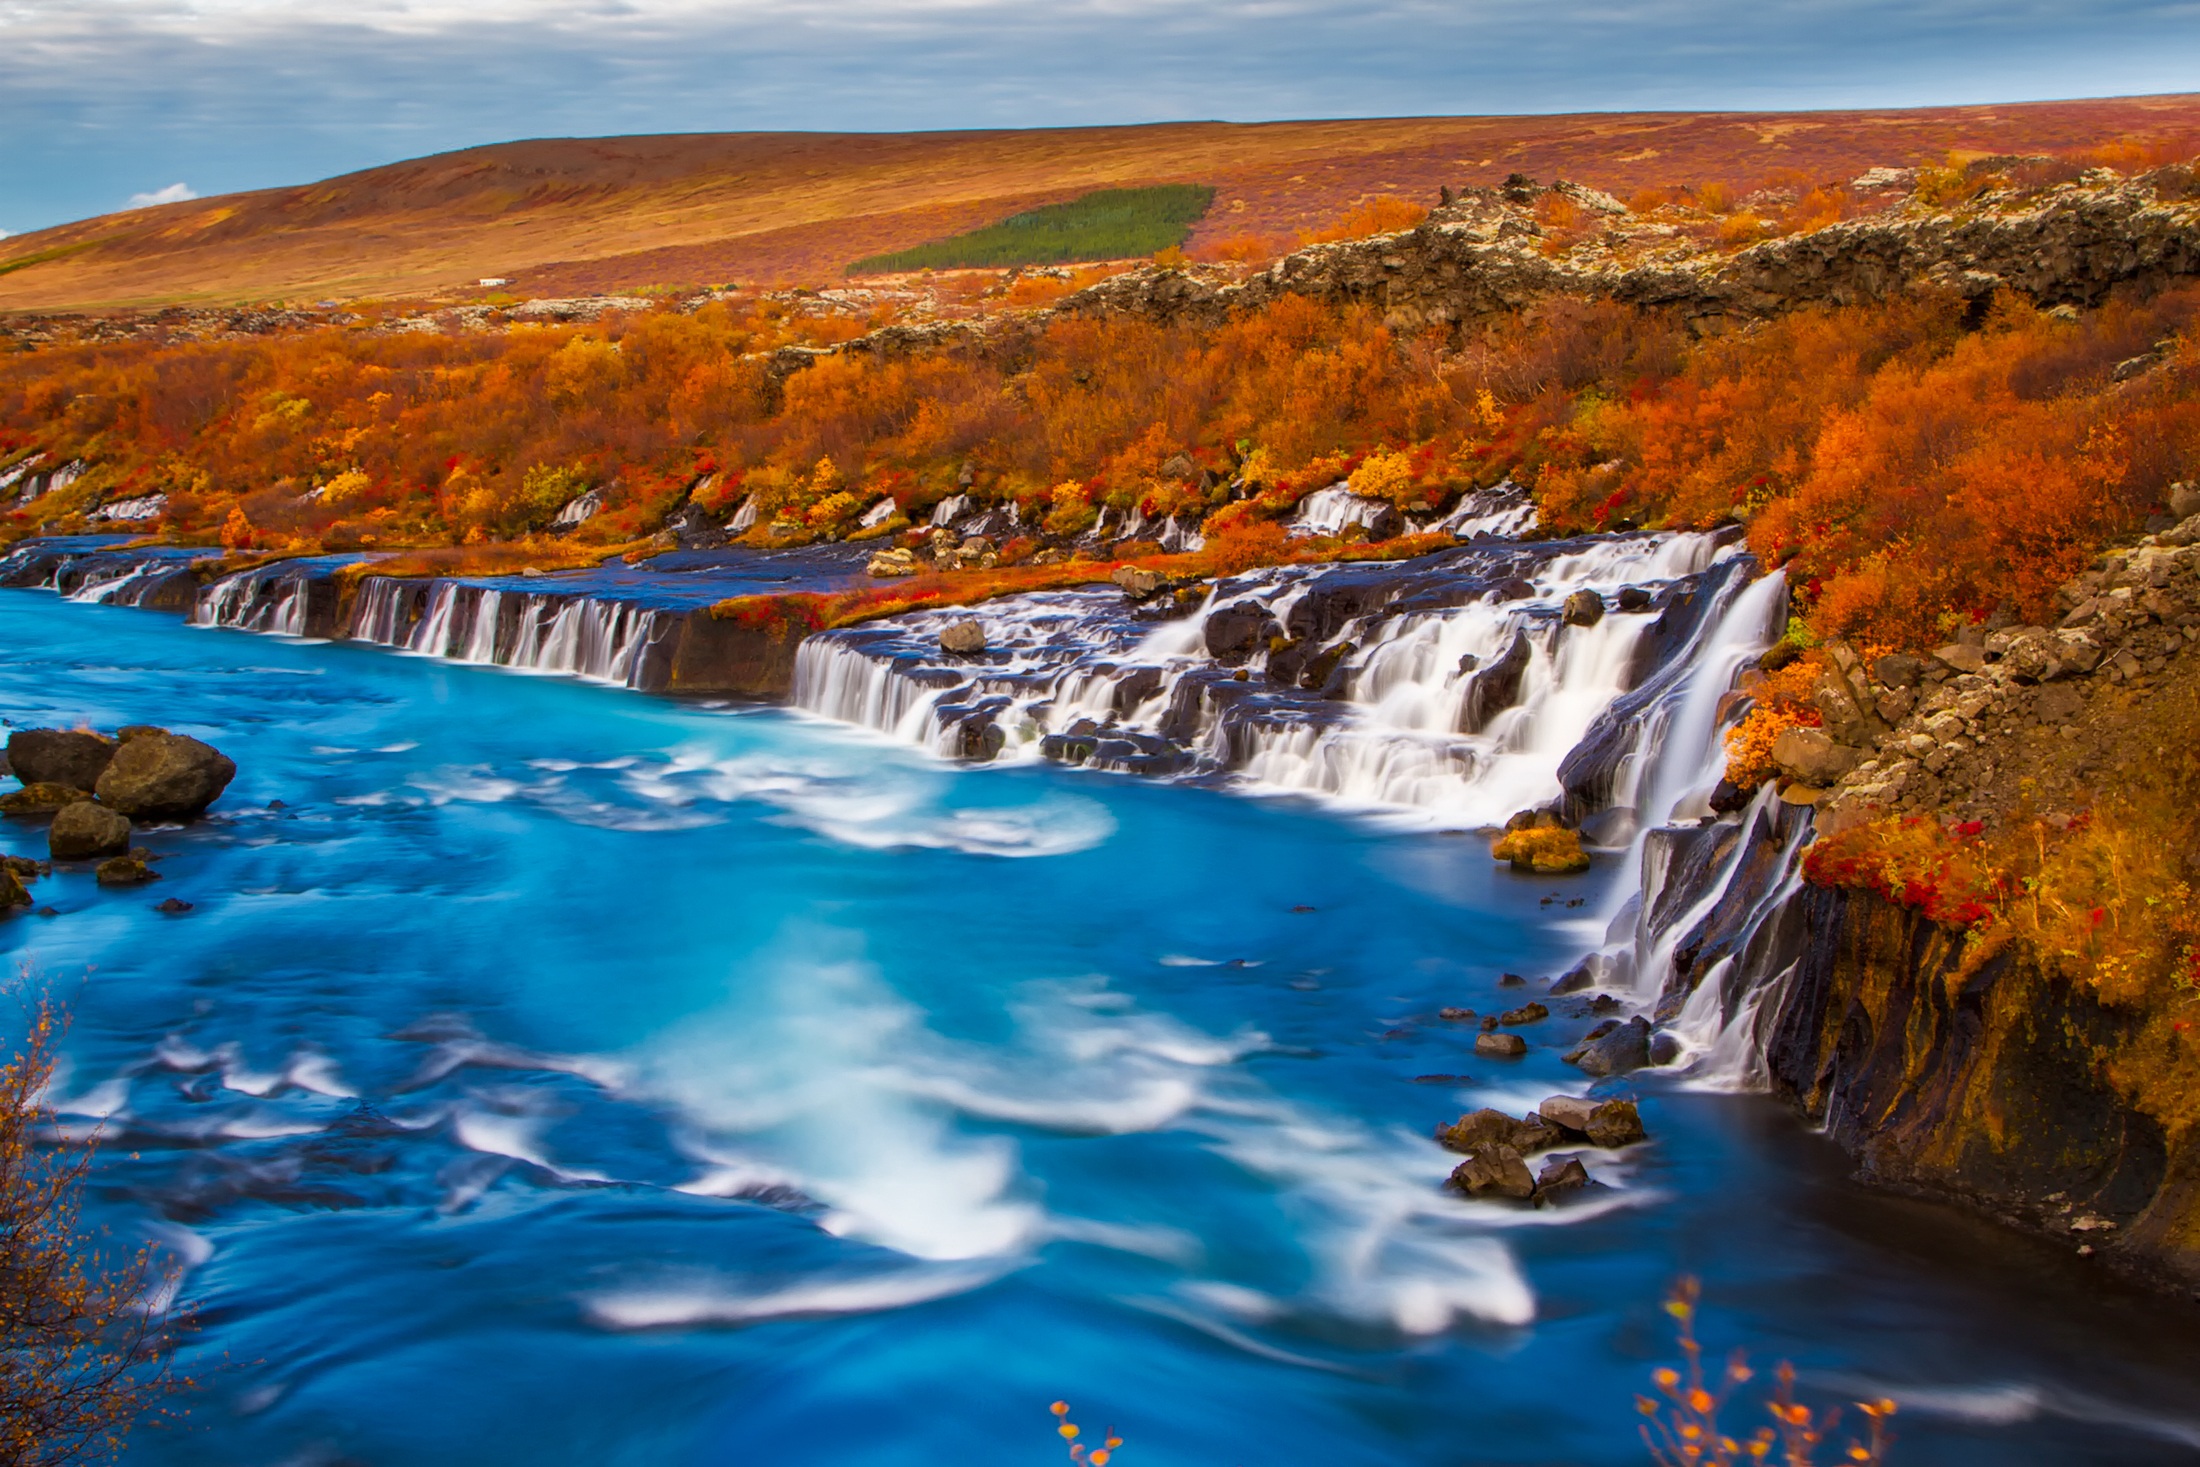
landscape, coast, water, nature, waterfall, wilderness, countryside, fall, river, country, cliff, remote, stream, reflection, scenic, autumn, rapid, fjord, iceland, colorful, tourism, national park, season, body of water, outdoors, hills, hdr, colors, mountains, water feature